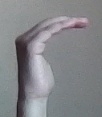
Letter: haa